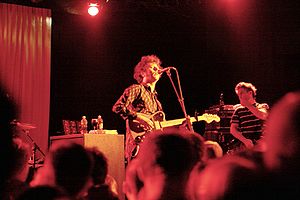
Youth Group
Youth Group er et rock/pop-band dannet i Sydney, Australien i midten af 1990'erne.